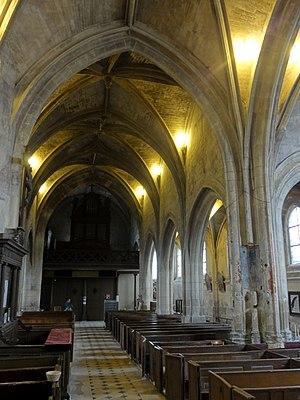
Nef, vue vers l'ouest.
L'église Saint-Pierre est une église catholique paroissiale située à Verberie, en France. Elle entre dans le petit groupe des premières églises classées au titre des monuments historiques dans le département de l'Oise par listes de 1840 et 1862, comptant moins d'une trentaine d'édifices. La réputation de cette église rurale est en grande partie imputable à une tradition orale, selon laquelle le croisillon méridional du transept serait l'ancienne chapelle du palais royal de Charlemagne. Bien qu'édifiée à la fin du XIIᵉ siècle seulement, c'est toutefois un intéressant exemple des débuts de l'architecture gothique. Pour ses autres parties qui sont gothiques, et surtout flamboyantes, l'église Saint-Pierre est assez caractéristique d'une petite église du Valois du XVᵉ siècle, car reconstruite en grande partie après son bombardement par les Anglais en 1430.